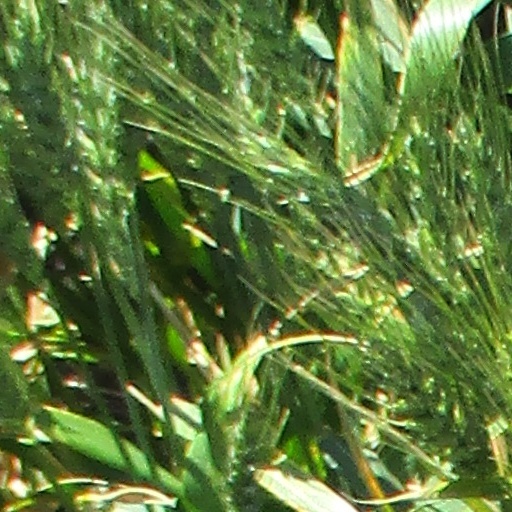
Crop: wheat